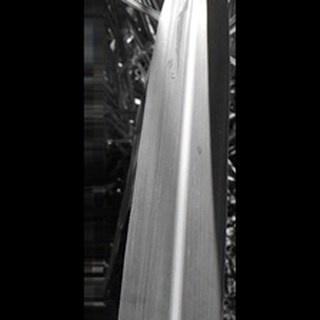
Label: healthy_sugarcane